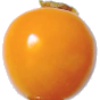
Label: Physalis 1